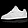
Label: Sneaker